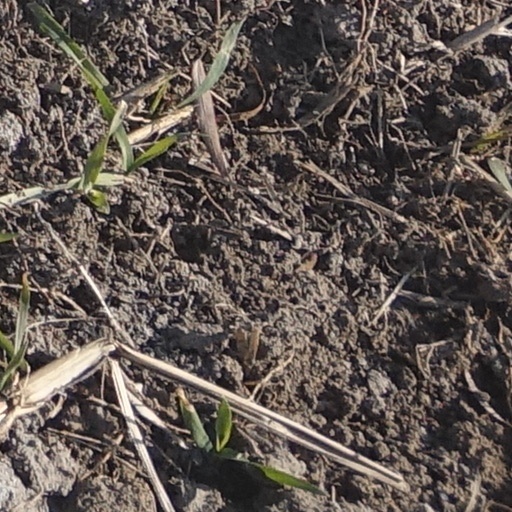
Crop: wheat